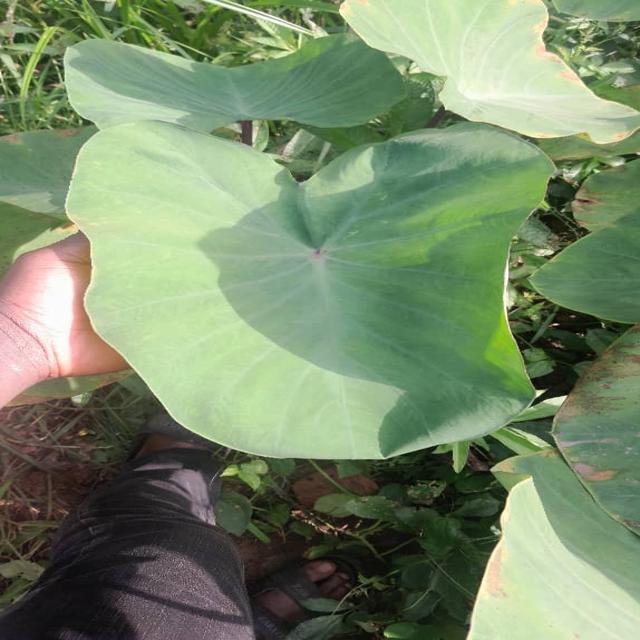
Label: Healthy